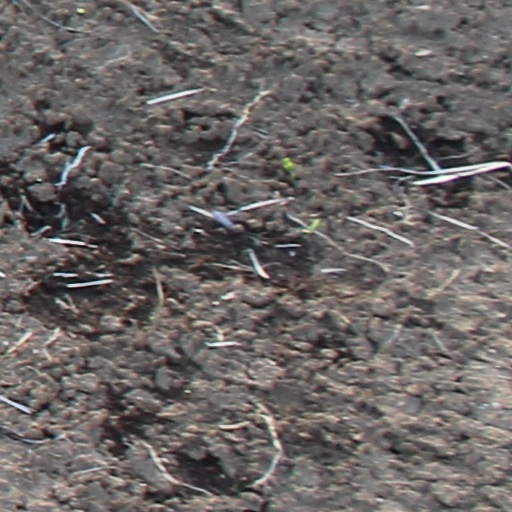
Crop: wheat